George Ravenhill

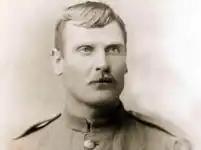
i

George Albert Ravenhill VC (21 February 1872 – 14 April 1921) was an English recipient of the Victoria Cross, the highest award for gallantry in the face of the enemy that can be awarded to British and other Commonwealth forces. Ravenhill is one of eight men whose VCs were involuntarily forfeited.